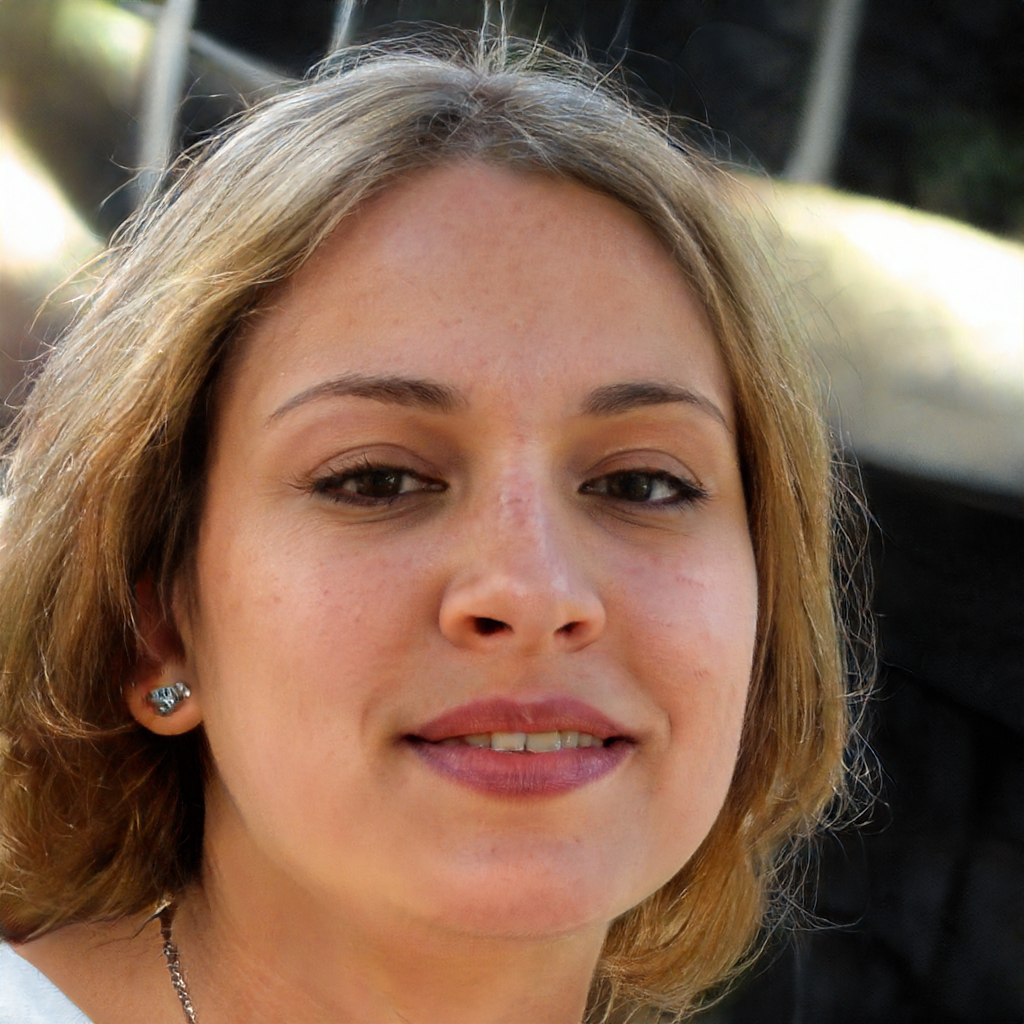
Gender: Female